Kosovo Myth

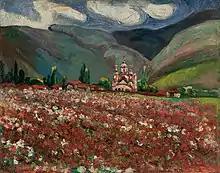
"Gračanica (Kosovski božuri)" (1913) by Nadežda Petrović; the red color of flowers has become a symbol of "bloodshed in the Battle of Kosovo"

The poet Petar II Petrović-Njegoš, Prince-Bishop of Montenegro (1830–1851), and his epic drama "The Mountain Wreath" (1847), which is considered as masterpiece and one of the most celebrated works in the South Slavic literature, represents a prominent example that glorifies the heroic ideals and spirit of the Kosovo Myth. It covers a legendary struggle to extermination against converted Muslim Slavs and Ottoman domination. Petrović-Njegoš often referred to the characters of the Kosovo Myth, cursing Vuk Branković and celebrating Miloš Obilić, and also used birds as symbols.